Murder of Jermaine Goupall

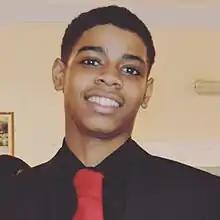
Jermaine in 2017

The murder of Jermaine Goupall occurred in South London on the evening of 8 August 2017. Jermaine, a 15-year-old student at St. Joseph's College, was stabbed by a group of teenagers in a premeditated attack. The crime was considered to be one of the worst incidents involving the use of knives and has been linked to drill music. The death was also 'foreshadowed' in a drill music video.